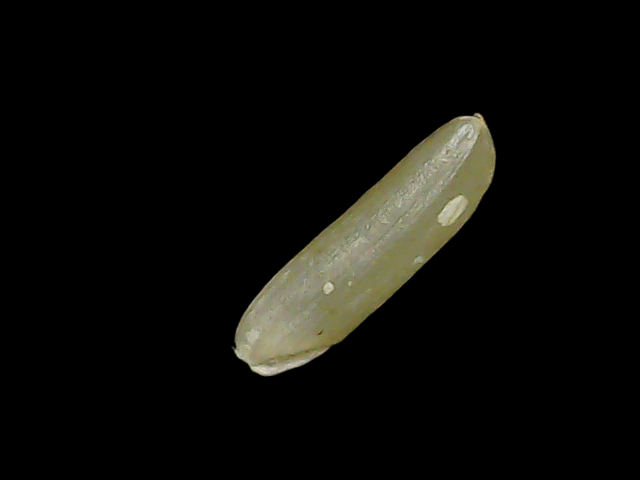
Rice variety: Binadhan19